Sulfuric acid

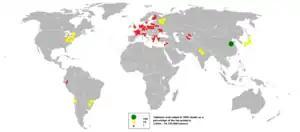
Sulfuric acid production in 2000

Sulfuric acid is a very important commodity chemical, and a nation's sulfuric acid production was as recently as 2002 believed to be a good indicator of its industrial strength. World production in the year 2004 was about 180 million tonnes, with the following geographic distribution: Asia 35%, North America (including Mexico) 24%, Africa 11%, Western Europe 10%, Eastern Europe and Russia 10%, Australia and Oceania 7%, South America 7%. World production in 2022 was estimated at 260 million tonnes.